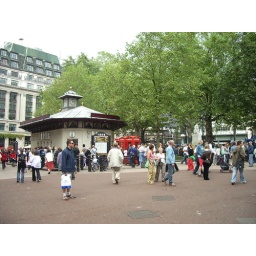
Theatres box office in Leicester Square